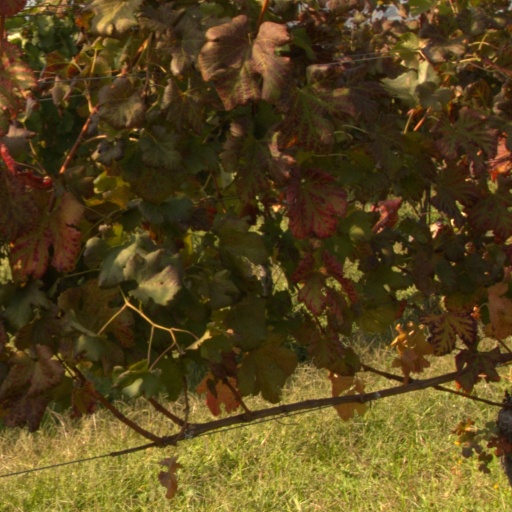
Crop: grape